Wedding in Blood

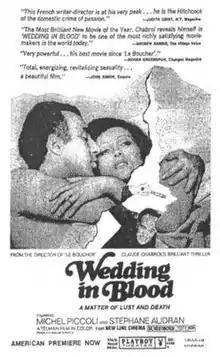
Theatrical release poster

Wedding in Blood, also known as Red Wedding in the UK, is a 1973 French crime drama film written and directed by Claude Chabrol.